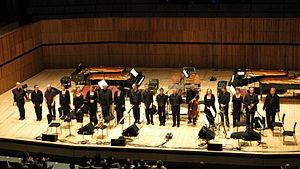
Music for 18 Musicians, appelée également 18, est une œuvre musicale de Steve Reich composée entre mai 1974 et avril 1976 pour un ensemble concertant de 18 musiciens. Cette œuvre est à la fois considérée comme l'une des pièces maîtresses du compositeur notamment de sa période dite de « minimalisme mature » mais également une œuvre essentielle de la musique contemporaine, en particulier de la musique minimaliste.
La musique minimaliste est un courant de musique contemporaine apparu dans les années 1960 aux États-Unis, qui représente une part importante de la musique classique de ce pays. En France, le courant est fréquemment appelé musique répétitive, et désigne plus spécifiquement l'ensemble des œuvres utilisant la répétition comme technique de composition. Les principaux compositeurs de musique minimaliste sont La Monte Young, Terry Riley, Steve Reich, Philip Glass, et John Adams. L'œuvre considérée comme fondatrice du minimalisme est In C de Terry Riley, composée en 1964. La musique minimaliste est parfois désignée sous l'étiquette plus large de musique postmoderne.